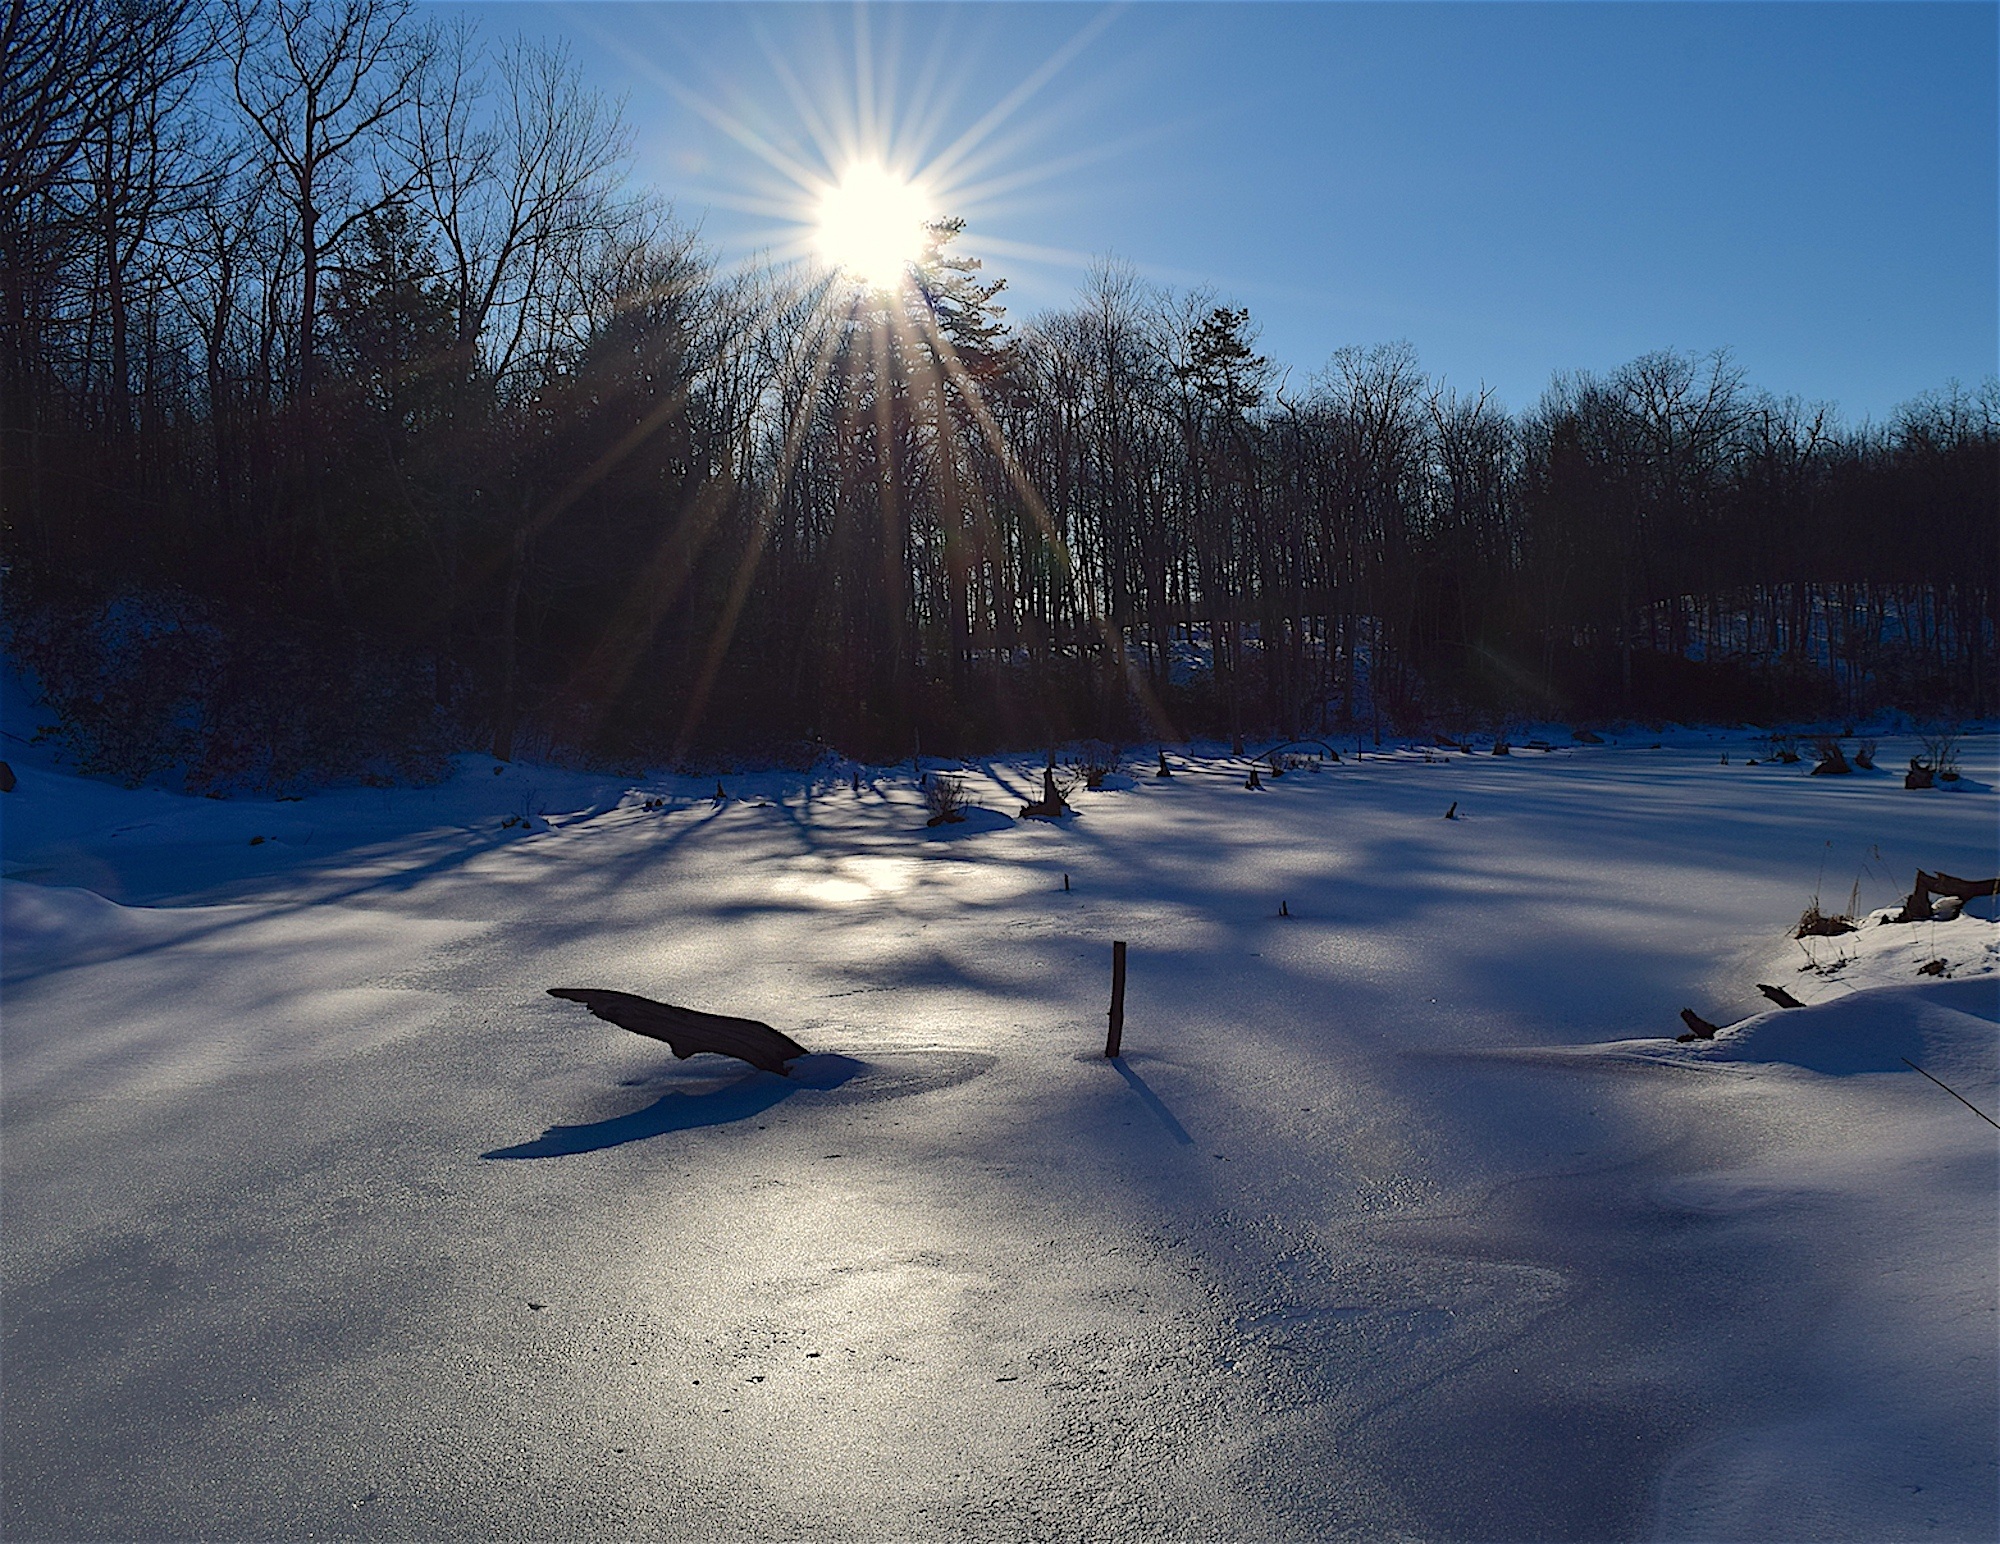
landscape, tree, nature, forest, outdoor, snow, cold, winter, light, sky, sunshine, sun, sunset, white, night, sunlight, morning, frost, ice, reflection, scenic, weather, freeze, frozen, blue, season, sunny, bright, scene, freezing, atmosphere of earth